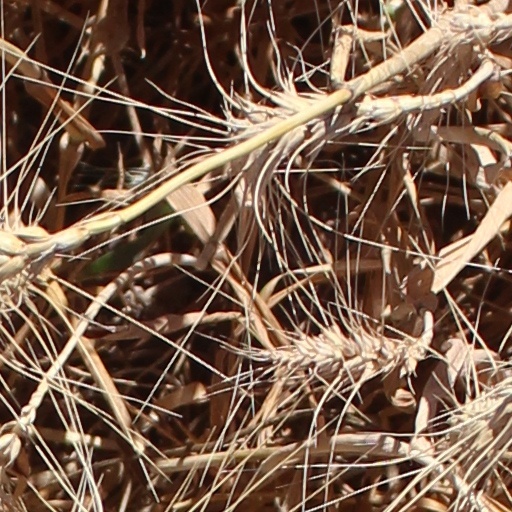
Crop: wheat